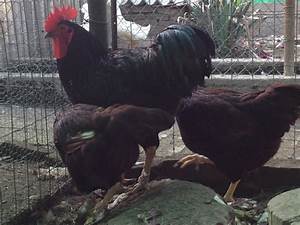
Label: gallina